Costanza Bonadonna

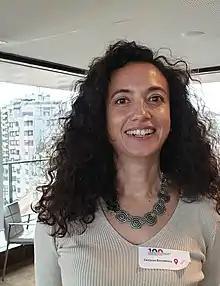
Costanza Bonadonna in 2019

Costanza Bonadonna (born 1971) is an Italian earth scientist who is a Full Professor of volcanology and geological risk at the University of Geneva. She currently serves as Dean of the Faculty of Science at the University of Geneva, President of the International Association of Volcanology and Chemistry of the Earth's Interior (IAVCEI), and past President of the Volcanology, Geochemistry, and Petrology (VGP) section of the American Geophysical Union (AGU).